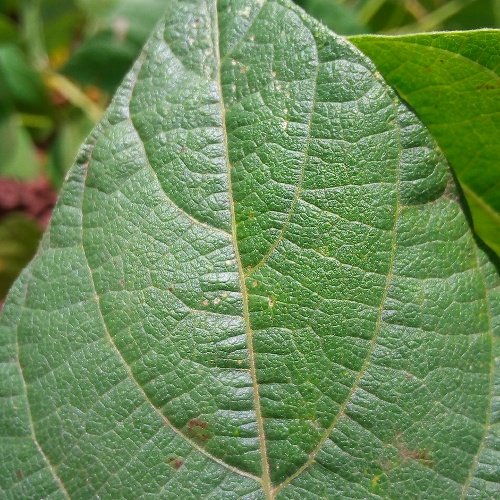
Leaf condition: healthy